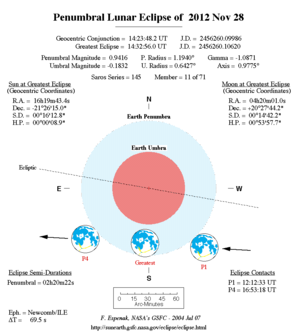
Une éclipse lunaire, ou éclipse de Lune, est une éclipse se produisant à chaque fois que la Lune se trouve dans l'ombre de la Terre. D'un point de vue lunaire, il s'agit d'une occultation du Soleil par la Terre. Cela se produit uniquement lorsque la Lune est éclairée, et quand le Soleil, la Terre et la Lune sont alignés ou proches de l’être. Le type et la taille d'une éclipse lunaire dépendent de la position relative de la Lune par rapport à ses nœuds orbitaux.